Madison Square and Madison Square Park

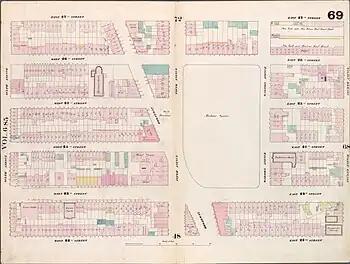
An 1857 real estate map of the Madison Square area. Notice the New York and Harlem Rail Road and New York and New Haven Railroad depot at Madison and 26th Street, where Madison Square Garden would later be built.

To the west of the Flatiron Building, at the southwest corner of Fifth Avenue and 23rd Street, is Henry J. Hardenbergh's Western Union Telegraph Building, one of the first commercial buildings in the area. It was completed in 1884, the same year his Dakota Apartment Building was finished.